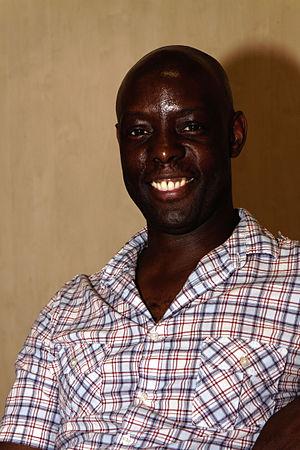
Doug Braithwaite est un dessinateur de bande dessinée britannique.